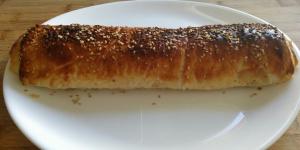
hojaldre de jamon serrano y queso